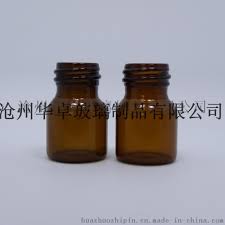
Waste category: glass